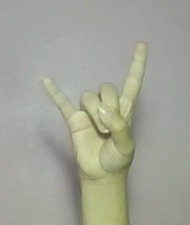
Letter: la